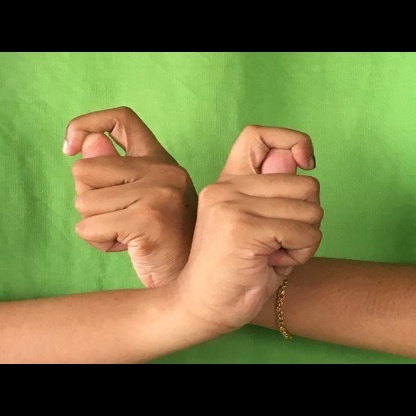
Mudra: Berunda